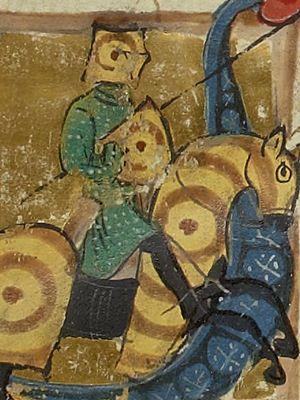
La période médiévale de l'actuelle commune de Clermont-Ferrand est marquée par la présence de deux villes distinctes et rivales mais intimement liées : Clermont et Montferrand. La capitale de l'Auvergne, Clermont est issue de la ville épiscopale d'Arvernis qui va changer de nom au fil des VIIIᵉ et IXᵉ siècles pour devenir Clermont. La ville de Montferrand est une fondation des comtes d'Auvergne en 1120. Après une histoire conflictuelle, l'État imposera la fusion administrative des villes. Malgré cette bipolarisation urbaine, les deux villes sont issues d'un seul et même noyau urbain précédent, Augustonemetum. Voisines mais rivales, les deux cités sont liées et possèdent un contexte géohistorique commun et évoluent parallèlement dans une grande proximité, rendant leur histoire indissociable.